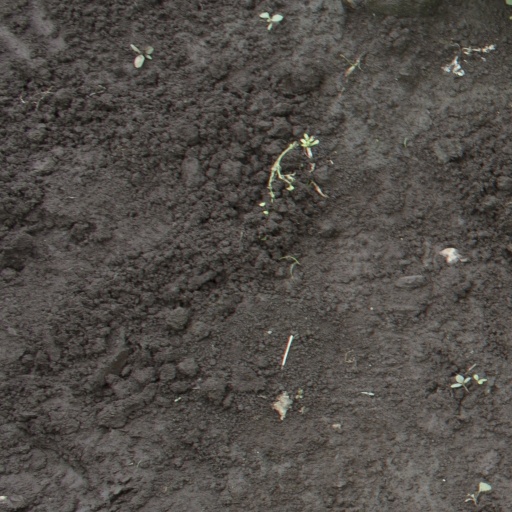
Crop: soybean